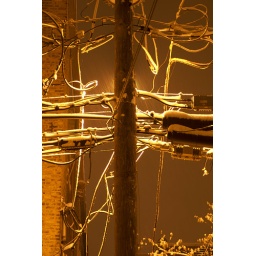
Another shot of the telephone pole in the snow.